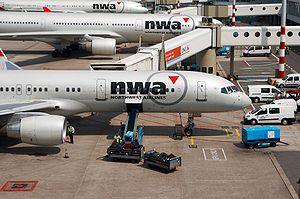
Handling (luftfart)
Bagagen tømmes ud af en Northwest Airlines-maskine.
Handling er servicering af et fly mens det er på jorden og er parkeret ved en gate i en lufthavn. Ud over at håndtere passagernes bagage samt eventuel fragt, udfører handlingselskaberne alt fra rengøring af kabinen til påfyldning af brændstof. Hurtighed og effektivitet er vigtigt, da flyselskaberne ønsker at minimere deres turnaround-tid.